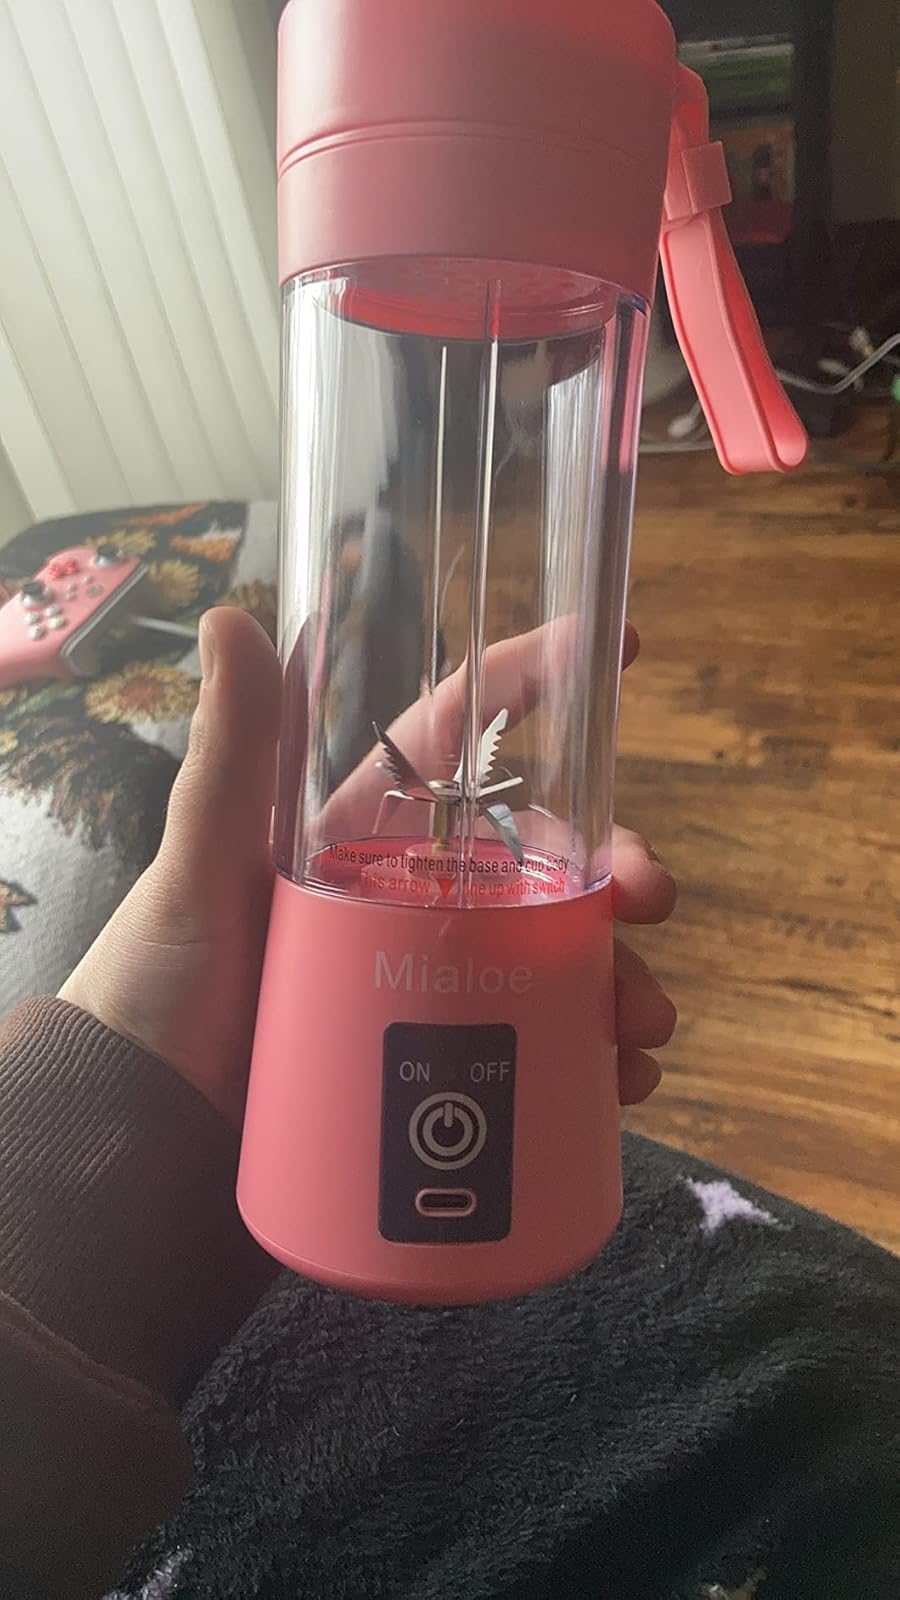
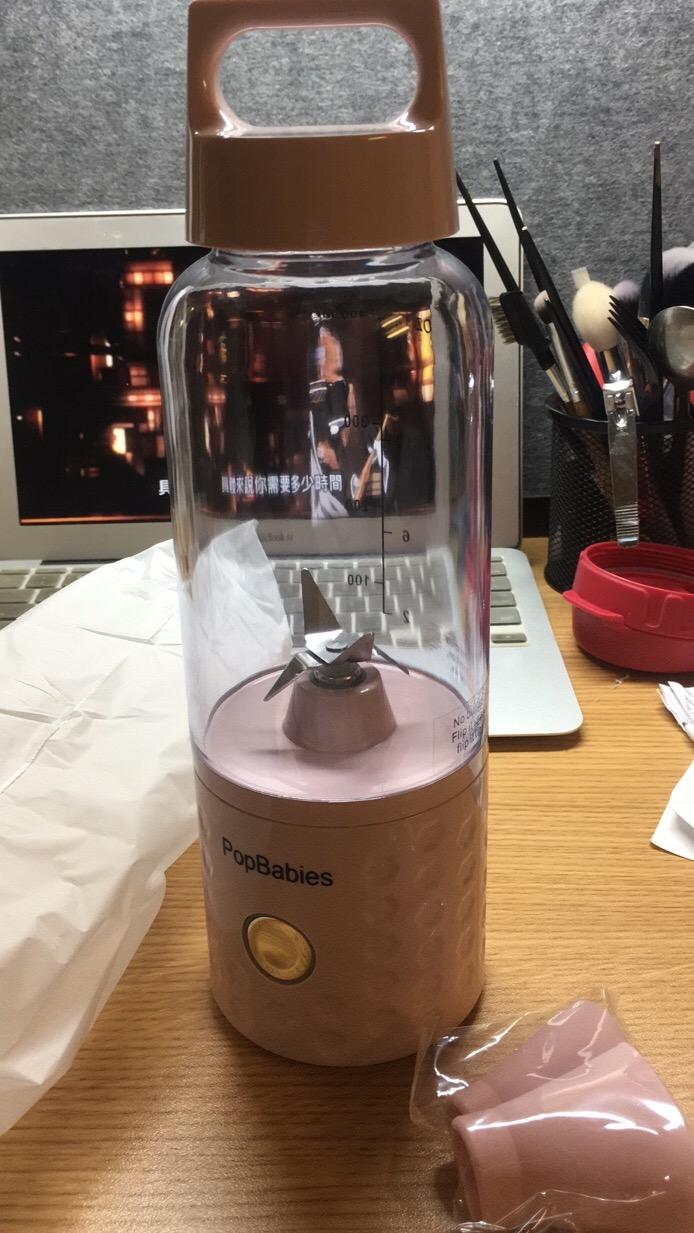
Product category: items_blender
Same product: no